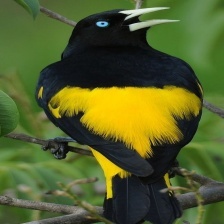
Species: YELLOW CACIQUE
Scientific name: CACICUS CELA